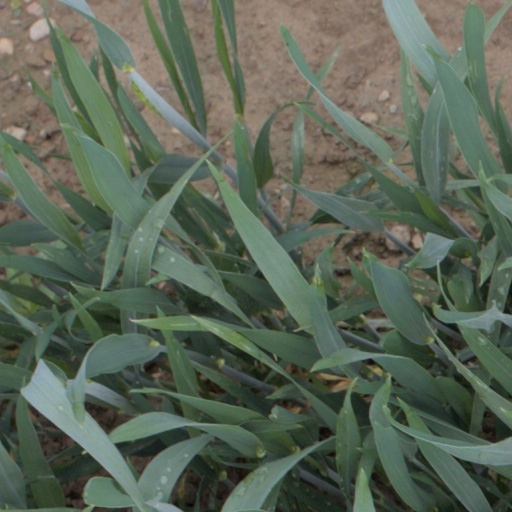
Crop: wheat